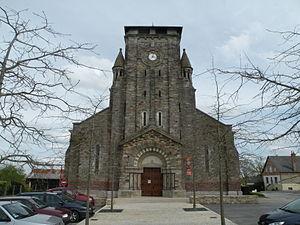
Église de Pléchâtel.
La liste des arrêtés de protection de biotope d'Ille-et-Vilaine présente les arrêtés de protection de biotope du département d'Ille-et-Vilaine.